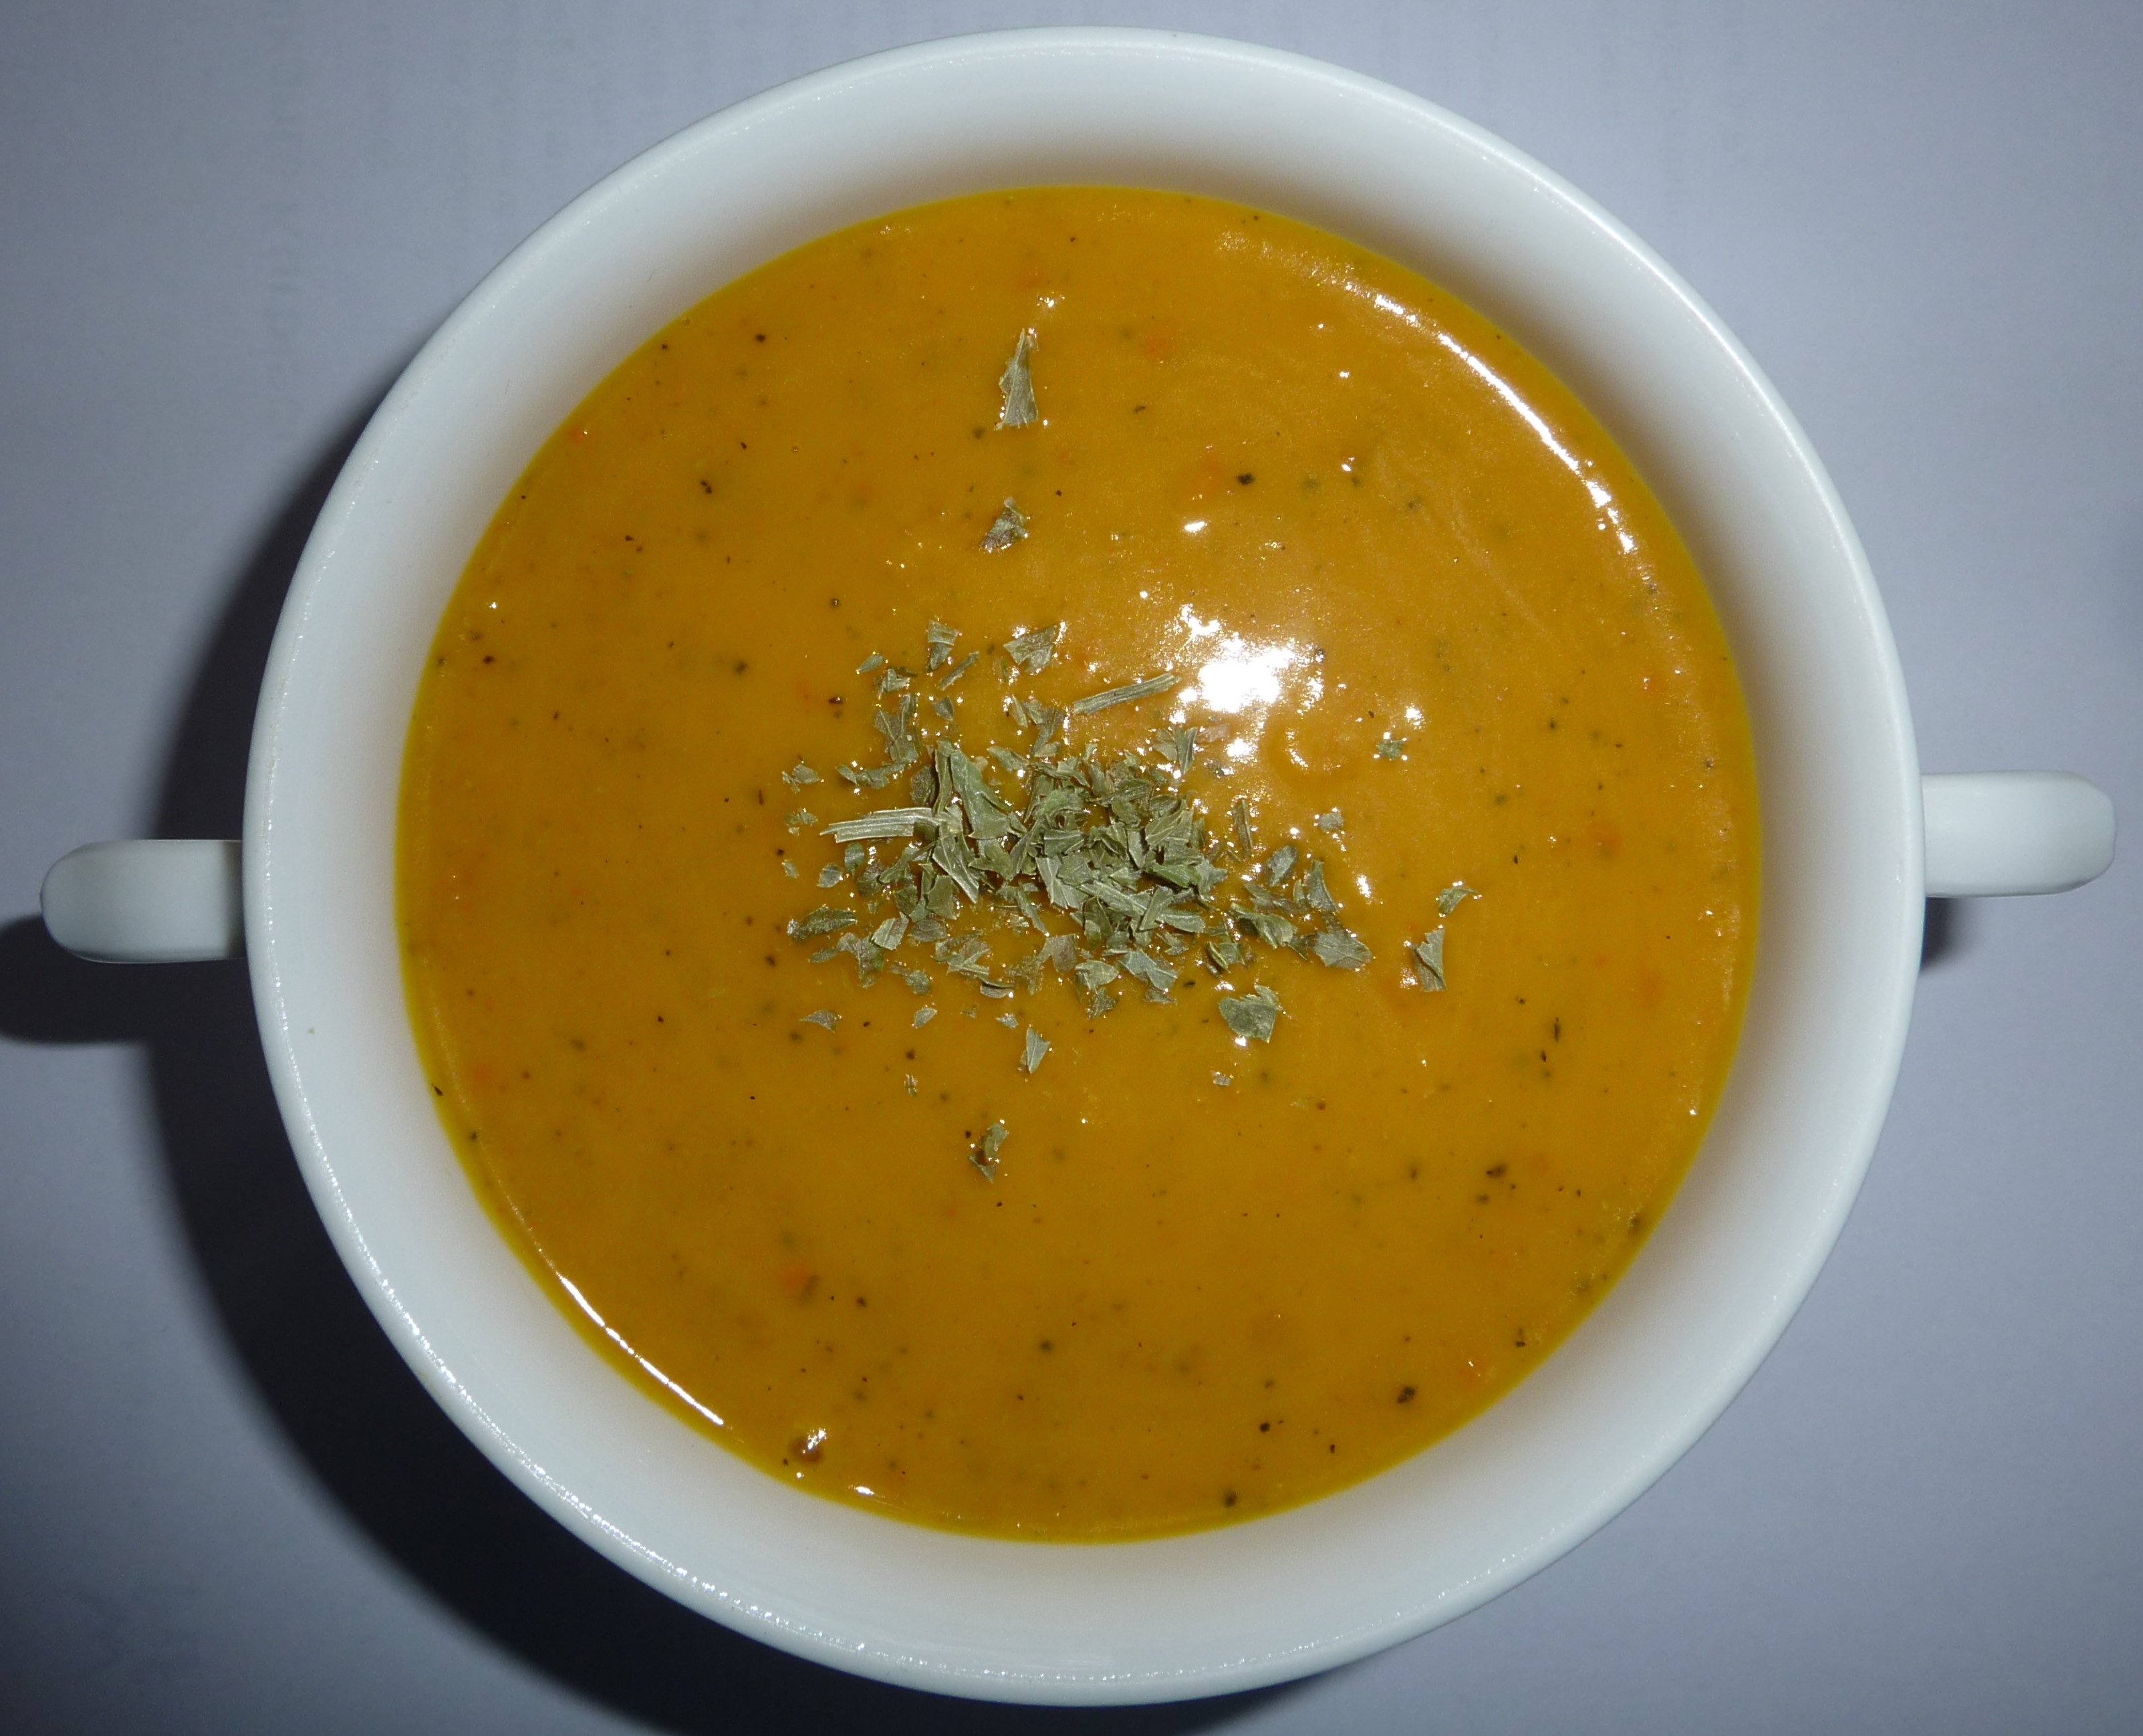
plant, fruit, orange, dish, food, produce, vegetable, pumpkin, kitchen, eat, cuisine, delicious, soup, cook, nutrition, calabaza, delicate, cucurbita, pumpkin soup, cream of pumpkin soup, curry, flowering plant, land plant, leek soup, bisque, tarhana